Boshin War

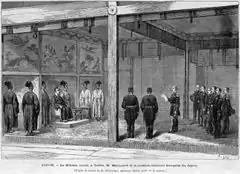
Reception by the Meiji Emperor of the second French military mission to Japan, 1872

Upon his coronation, Meiji issued his Charter Oath, calling for deliberative assemblies, promising increased opportunities for the common people, abolishing the "evil customs of the past", and seeking knowledge throughout the world "to strengthen the foundations of imperial rule". The reforms culminated in the 1889 issuance of the Meiji Constitution. However, despite the support given to the Imperial Court by samurai, many of the early Meiji reforms were seen as detrimental to their interests. The creation of a conscript army made of commoners, as well as the loss of hereditary prestige and stipends, antagonized many former samurai. Tensions ran particularly high in the south, leading to the 1874 Saga Rebellion, and a rebellion in Chōshū in 1876. Former samurai in Satsuma, led by Saigō Takamori, who had left government over foreign policy differences, started the Satsuma Rebellion in 1877. Fighting for the maintenance of the samurai class and a more virtuous government, their slogan was . It ended with a heroic but total defeat at the Battle of Shiroyama.